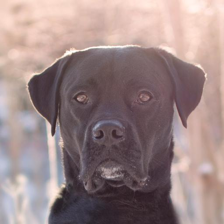
Label: animals